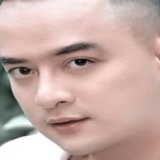
ca sĩ Cao Thái Sơn